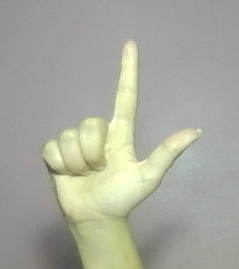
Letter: laam